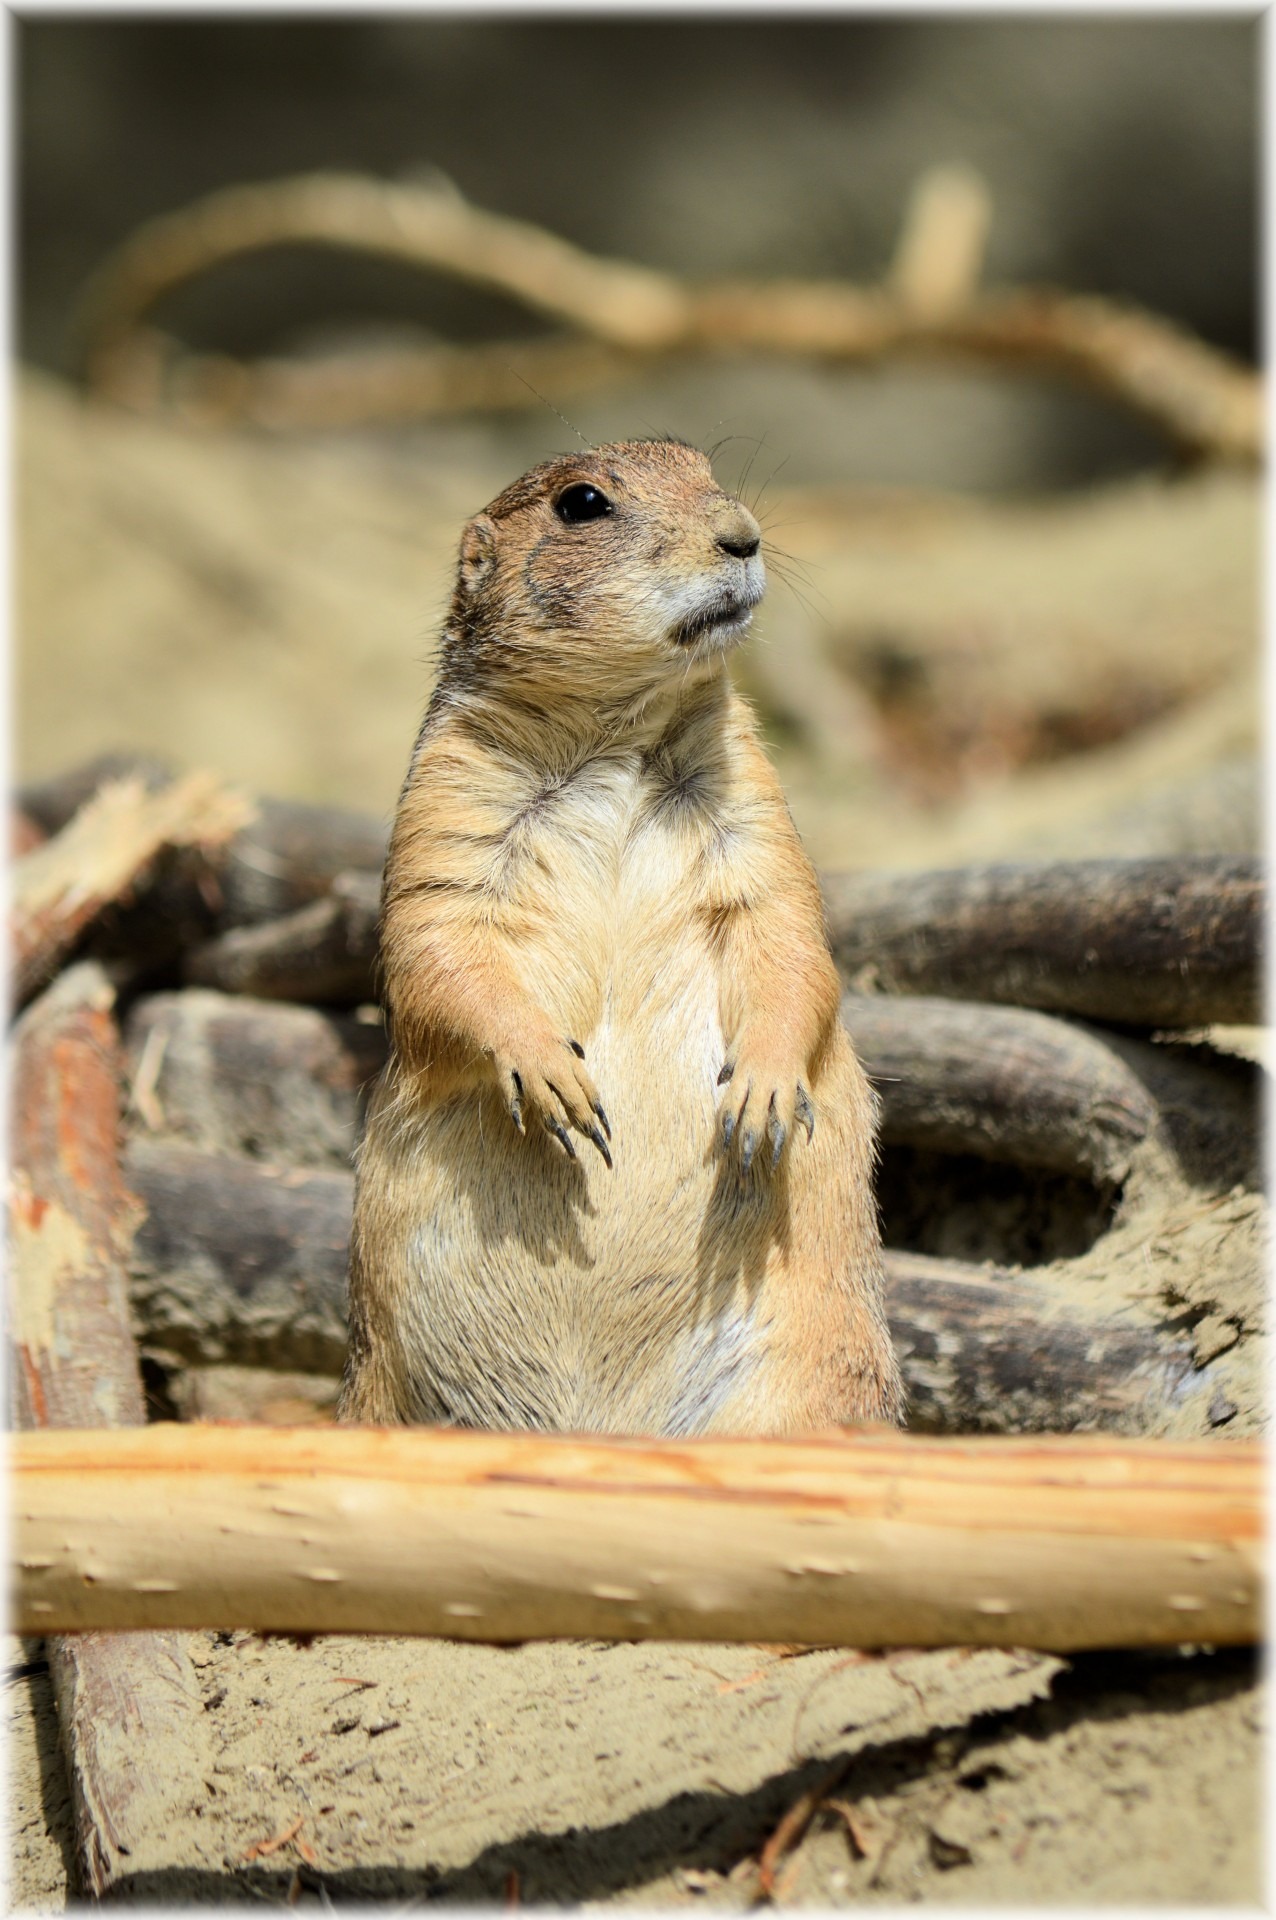
nature, prairie, animal, wildlife, mammal, squirrel, rodent, fauna, whiskers, holland, amsterdam, vertebrate, chipmunk, meerkat, prairie dog, gerbil, artis